Timna Valley

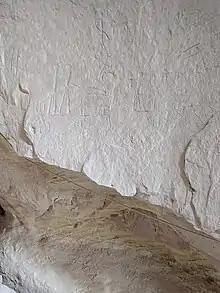
Rock drawing of Egyptian Chariots

Many rock drawings are found throughout the valley that were created in the time of the different ruling empires over time. The Egyptians carved the most famous drawing, of chariots, consisting of Egyptian warriors holding axes and shields while driving ox-drawn chariots. There is a road that leads visitors to the Chariots, located about two miles from the mines in a narrow valley.